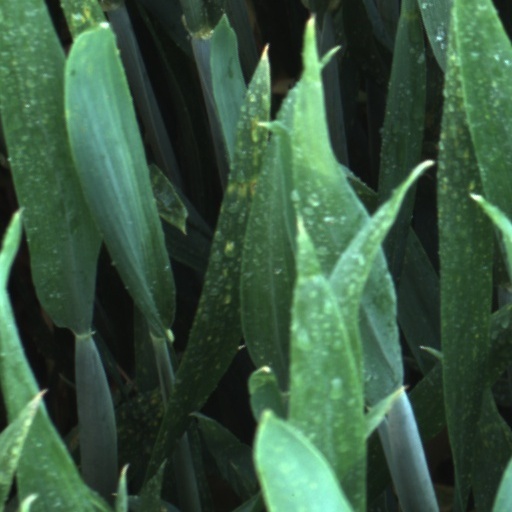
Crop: wheat